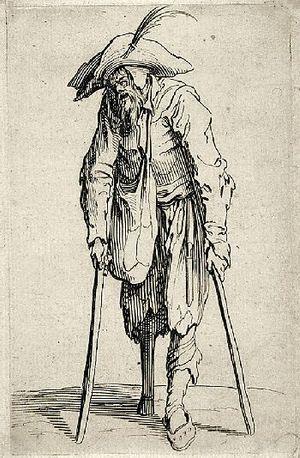
Jacques Callot, né à Nancy en 1592 et mort à Nancy le 24 mars 1635, est un dessinateur et graveur lorrain, dont l'œuvre la plus connue aujourd'hui est une série de dix-huit eaux-fortes intitulée Les Grandes Misères de la guerre, évoquant les ravages de la Guerre de Trente Ans qui se déroulait alors en Europe.
Cette page concerne les événements qui se sont produits au XVIIᵉ siècle en Lorraine.
La cour des Miracles était, sous l'Ancien Régime, un ensemble d'espaces de non-droit composé de quartiers de Paris, ainsi nommés car les prétendues infirmités des mendiants qui en avaient fait leur lieu de résidence ordinaire y disparaissaient à la nuit tombée, « comme par miracle ». En réalité, une partie d'entre eux ne souffrait réellement d’aucun handicap.